Blade shearing

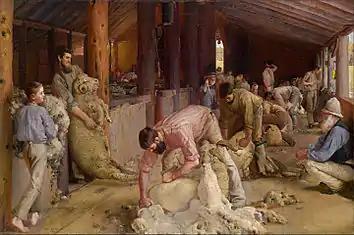
Shearing the rams by Tom Roberts depicting blade shearing in Australia

Shearing is said to be one of the oldest occupations, as people needed fiber to make garments. Originally sheep and other animals were shorn using sharp glass or metal taking tufts of fiber at a time to harvest the fiber but slowly man adapted scissor-like blades to make the job easier. Machine shearing was invented in the early 1880s and slowly took over as the main form of shearing, but there is still a place for blade shearing in certain environments and also as a sport.